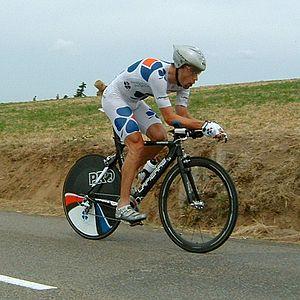
Sir Bradley Wiggins, est un coureur cycliste britannique né le 28 avril 1980 à Gand. Professionnel entre 2002 et 2016, il est spécialiste de la poursuite, a été champion olympique de poursuite individuelle en 2004 et 2008 et de poursuite par équipes en 2008 et 2016, et champion du monde de poursuite individuelle en 2003, 2007 et 2008, par équipes en 2007 et 2008, et de l'américaine en 2008. Il se consacre davantage au cyclisme sur route à partir de 2009. Troisième du Tour de France cette année-là, il a remporté le Critérium du Dauphiné en 2011 et 2012, Paris-Nice en 2012, le Tour de Romandie en 2012 et s'est classé deuxième du Tour d'Espagne 2011. Le 22 juillet 2012, il devient le premier Britannique vainqueur d'un Tour de France, devant son coéquipier et compatriote Christopher Froome. Il devient champion olympique du contre-la-montre un mois plus tard à Londres et champion du monde de la spécialité en 2014. Entre juin 2015 et avril 2019, il est détenteur du record de l'heure, en ayant parcouru 54,526 km. Son père est le coureur cycliste Gary Wiggins. Il annonce sa retraite sportive le 28 décembre 2016. Il essaie par la suite sans succès une reconversion en aviron.
L’équipe cycliste Groupama-FDJ est une équipe française de cyclisme professionnel sur route créée en 1997. Elle a le statut d'équipe World Tour depuis 2012. Depuis sa création, elle est financée par la société de loterie nationale française, la Française des jeux, qui est rejointe en 2018 par la société d'assurance Groupama. Elle est dirigée par l'ancien coureur Marc Madiot.
Bradley McGee, né le 24 février 1976 à Sydney, est un ancien coureur cycliste australien. Professionnel de 1998 à 2008, il est champion olympique de poursuite par équipes aux Jeux olympiques de 2004 à Athènes, champion du monde de cette discipline en 1995 et champion du monde de poursuite individuelle en 2002. Sur route, il est vainqueur de la Route du Sud, d'étapes du Tour de France et du Tour d'Italie, porteur du maillot de leader du classement général des trois grands tours. Il dirige actuellement un centre d'entraînement de jeunes coureurs en Australie.